Columbia University Libraries

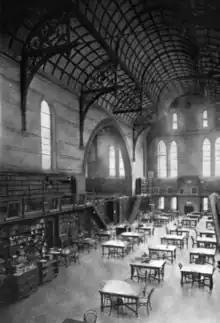
Madison Avenue campus library interior, 1904

The Columbia University Libraries began with the 1756 donation of the estate and library of Joseph Murray to the university, then known as King's College. Valued at around £8,000, it was the largest single philanthropic gift made in colonial America. In 1763 the college received over 1,000 volumes from Reverend Duncombe Bristowe of London, through the Society for the Propagation of the Gospel in Foreign Parts. Among its early gifts, the college recorded that "Sundry gentlemen at Oxford gave books, whose names are in them", and in 1772 the college received directly from Oxford University, at the request of President Myles Cooper, a copy of every book published by the Oxford University Press.